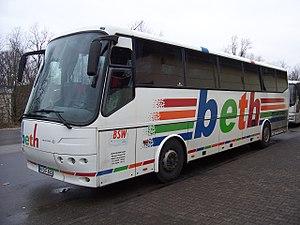
Le groupe VDL Bova est un fabricant néerlandais d'autocars créé par l'entrepreneur Jacob Bots en 1878.